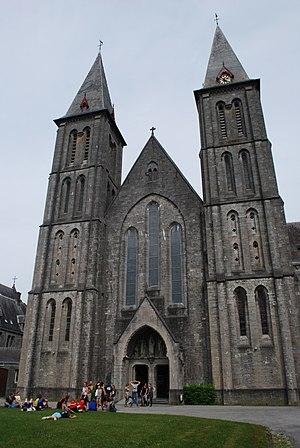
Vue de l'abbaye bénédictine de Maredsous, en Belgique.
L'abbaye de Maredsous est un monastère bénédictin situé à Maredsous, dans la commune de Anhée, en province de Namur. Elle fut fondée sous la forme d'un prieuré le 15 novembre 1872 par l'abbaye de Beuron, avec l'appui financier de la famille Desclée, qui fit don des terres, paya les plans et la construction des bâtiments dessinés par l'architecte Jean-Baptiste Bethune.